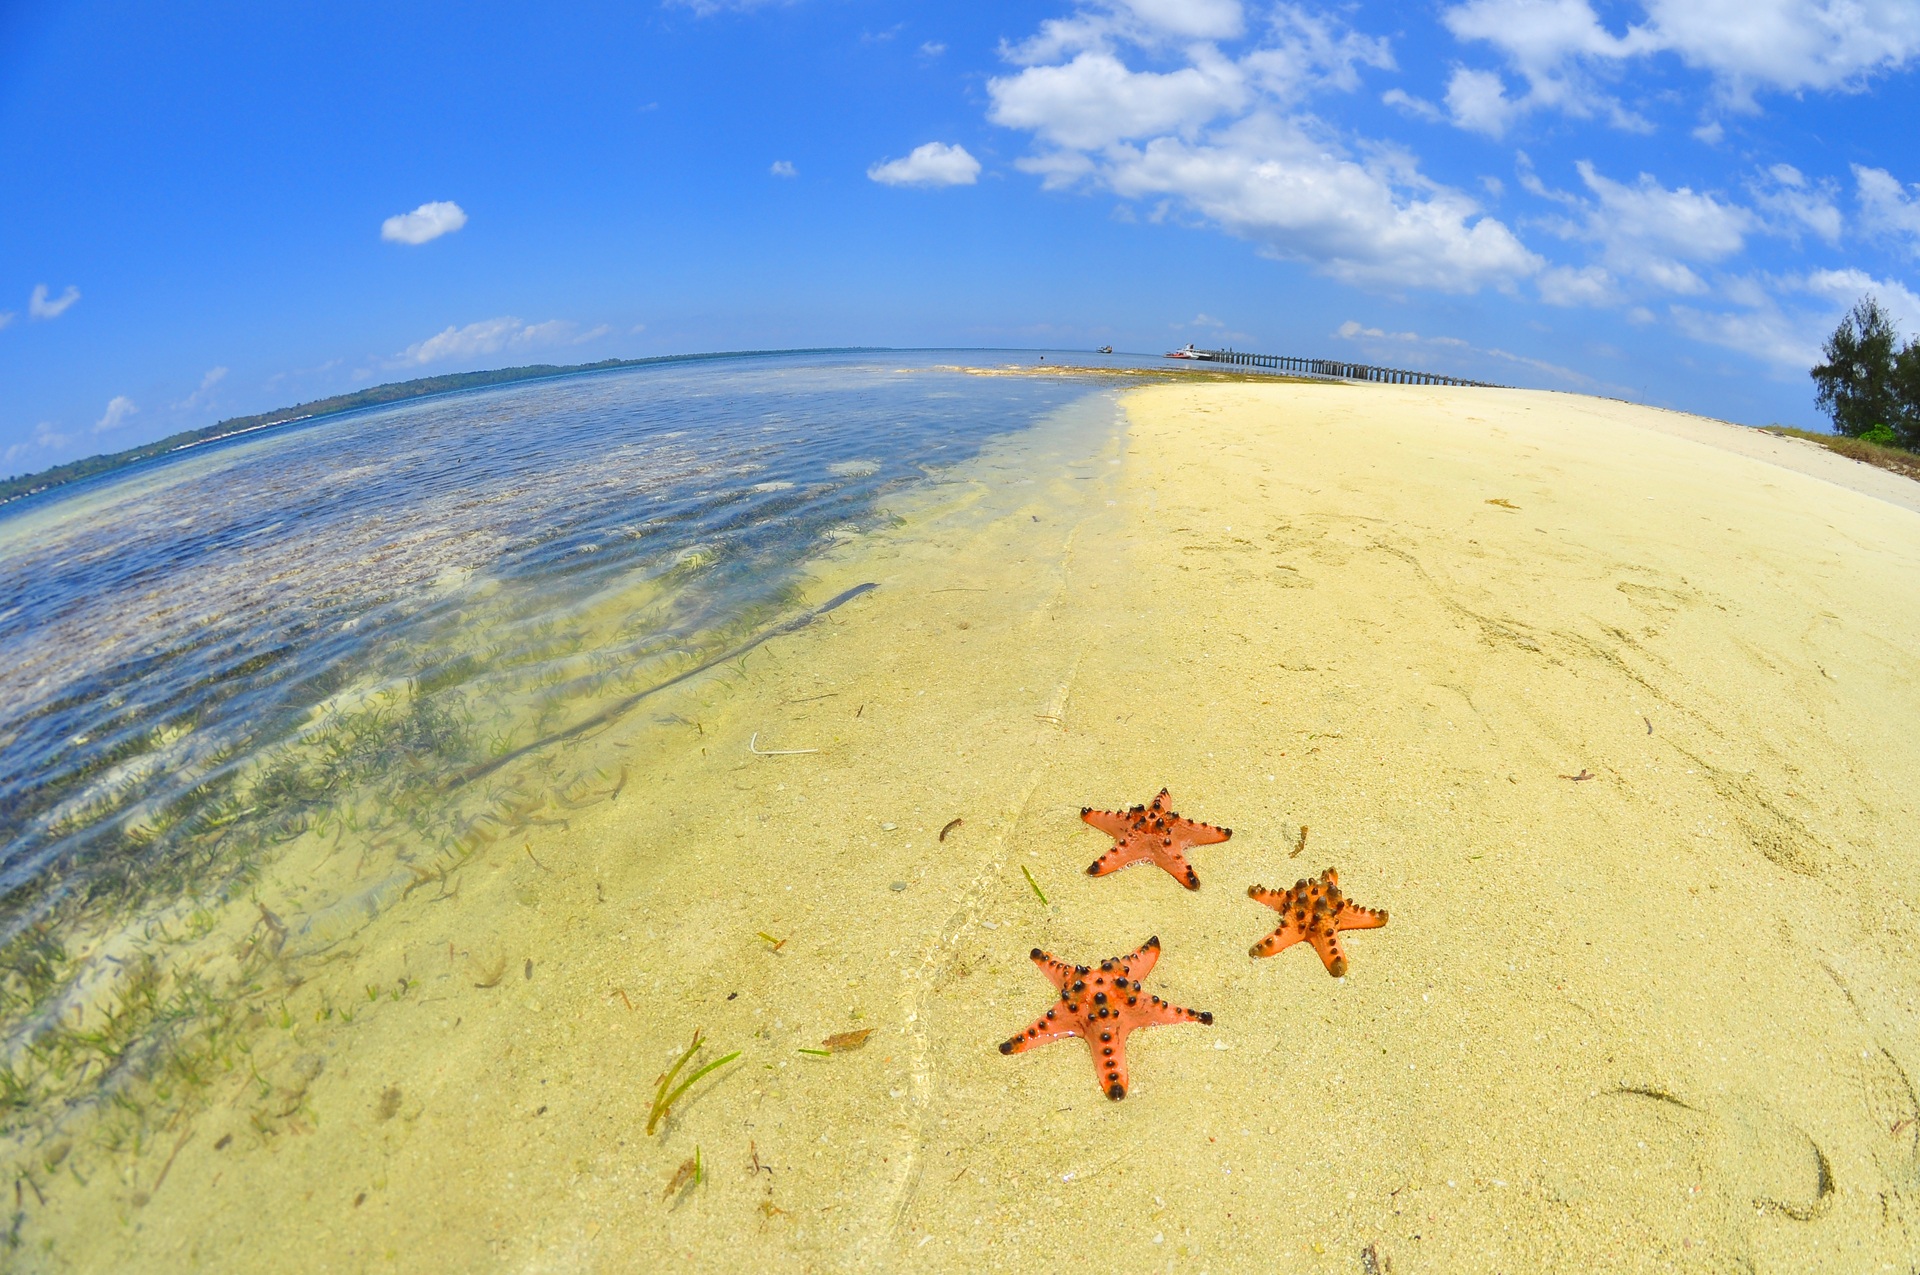
beach, sea, coast, nature, sand, ocean, horizon, sky, dune, shore, wave, summer, travel, paradise, holiday, blue, tourism, starfish, habitat, cape, natural environment, atmosphere of earth, windsports